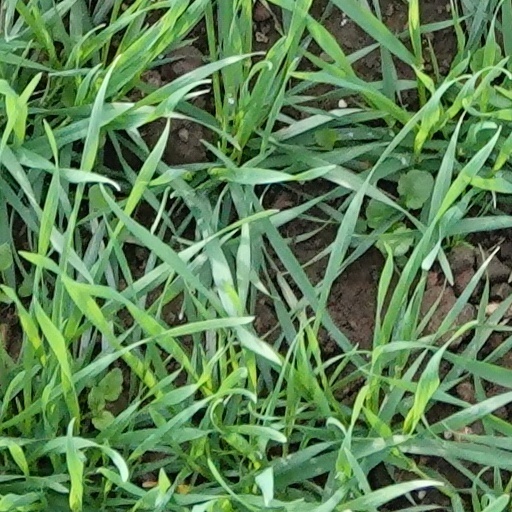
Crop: wheat